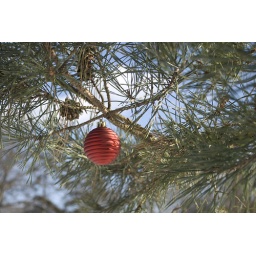
Someone decided to put a Christmas decoration on a pine tree in the Park of Roses.